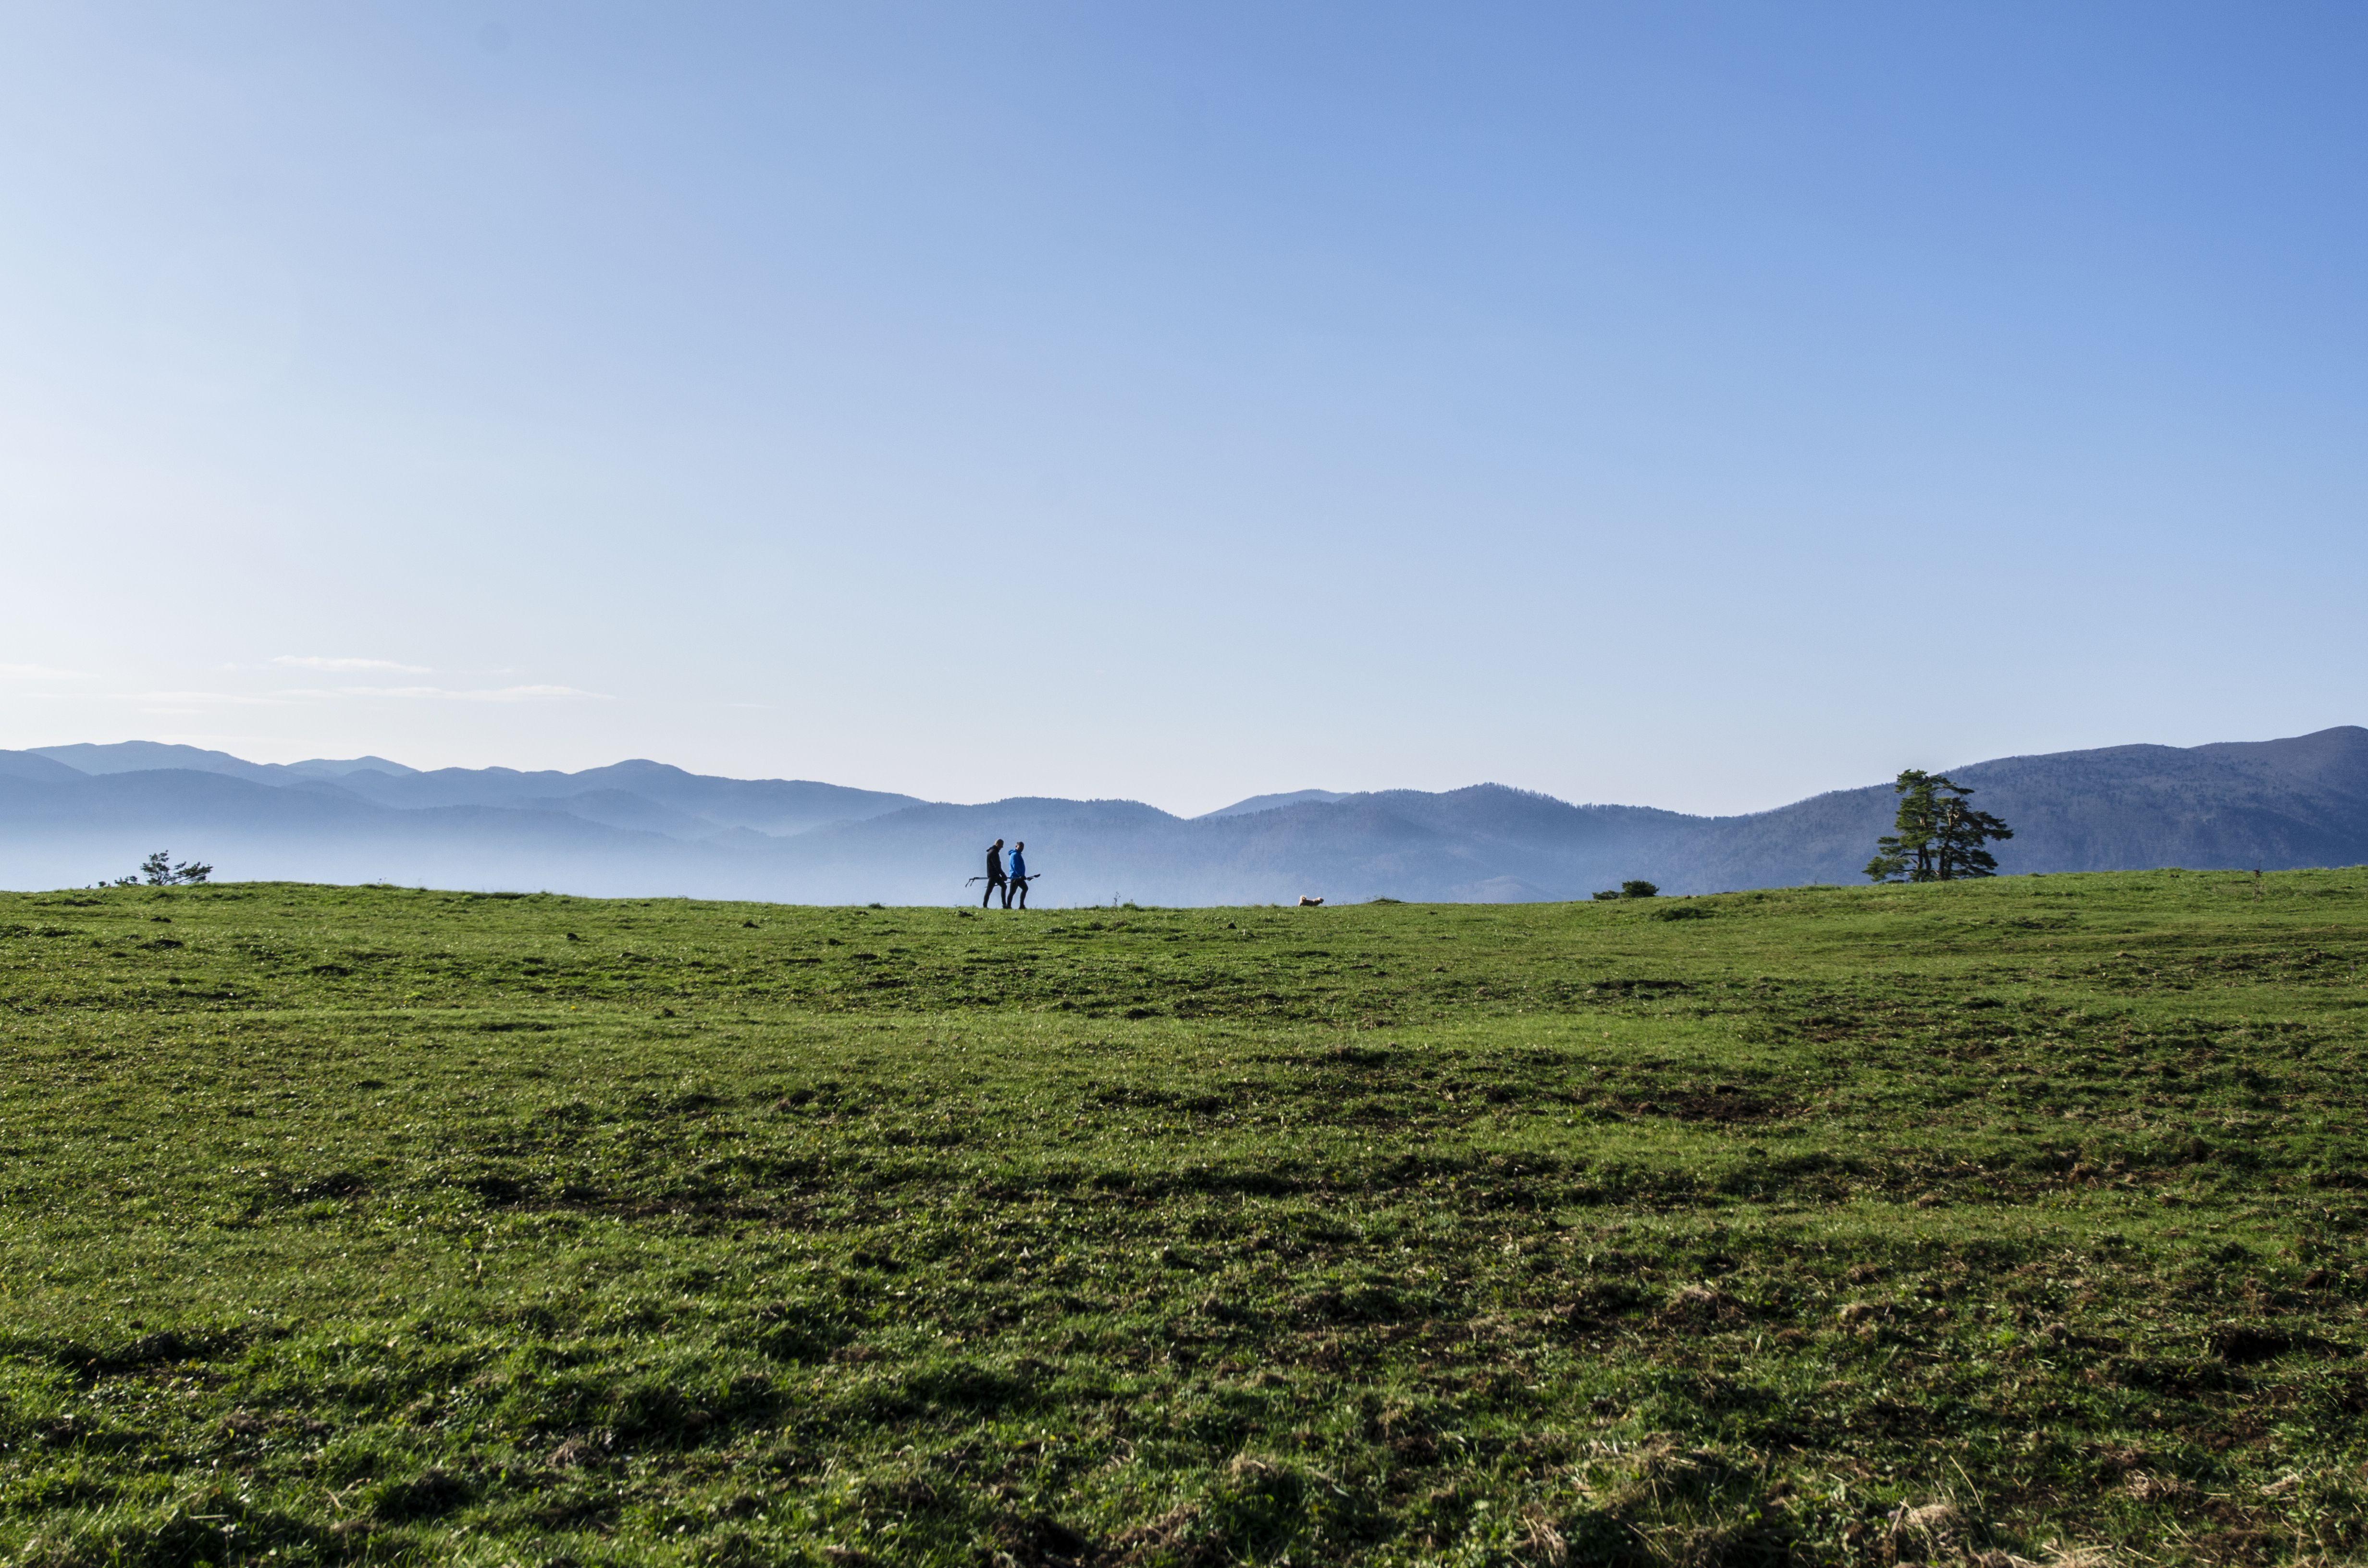
landscape, tree, nature, grass, horizon, wilderness, mountain, cloud, people, sky, hiking, field, meadow, prairie, countryside, hill, mountain range, pasture, agriculture, ridge, plain, men, mountains, grassland, plateau, fell, habitat, ecosystem, rural area, natural environment, geographical feature, mountainous landforms